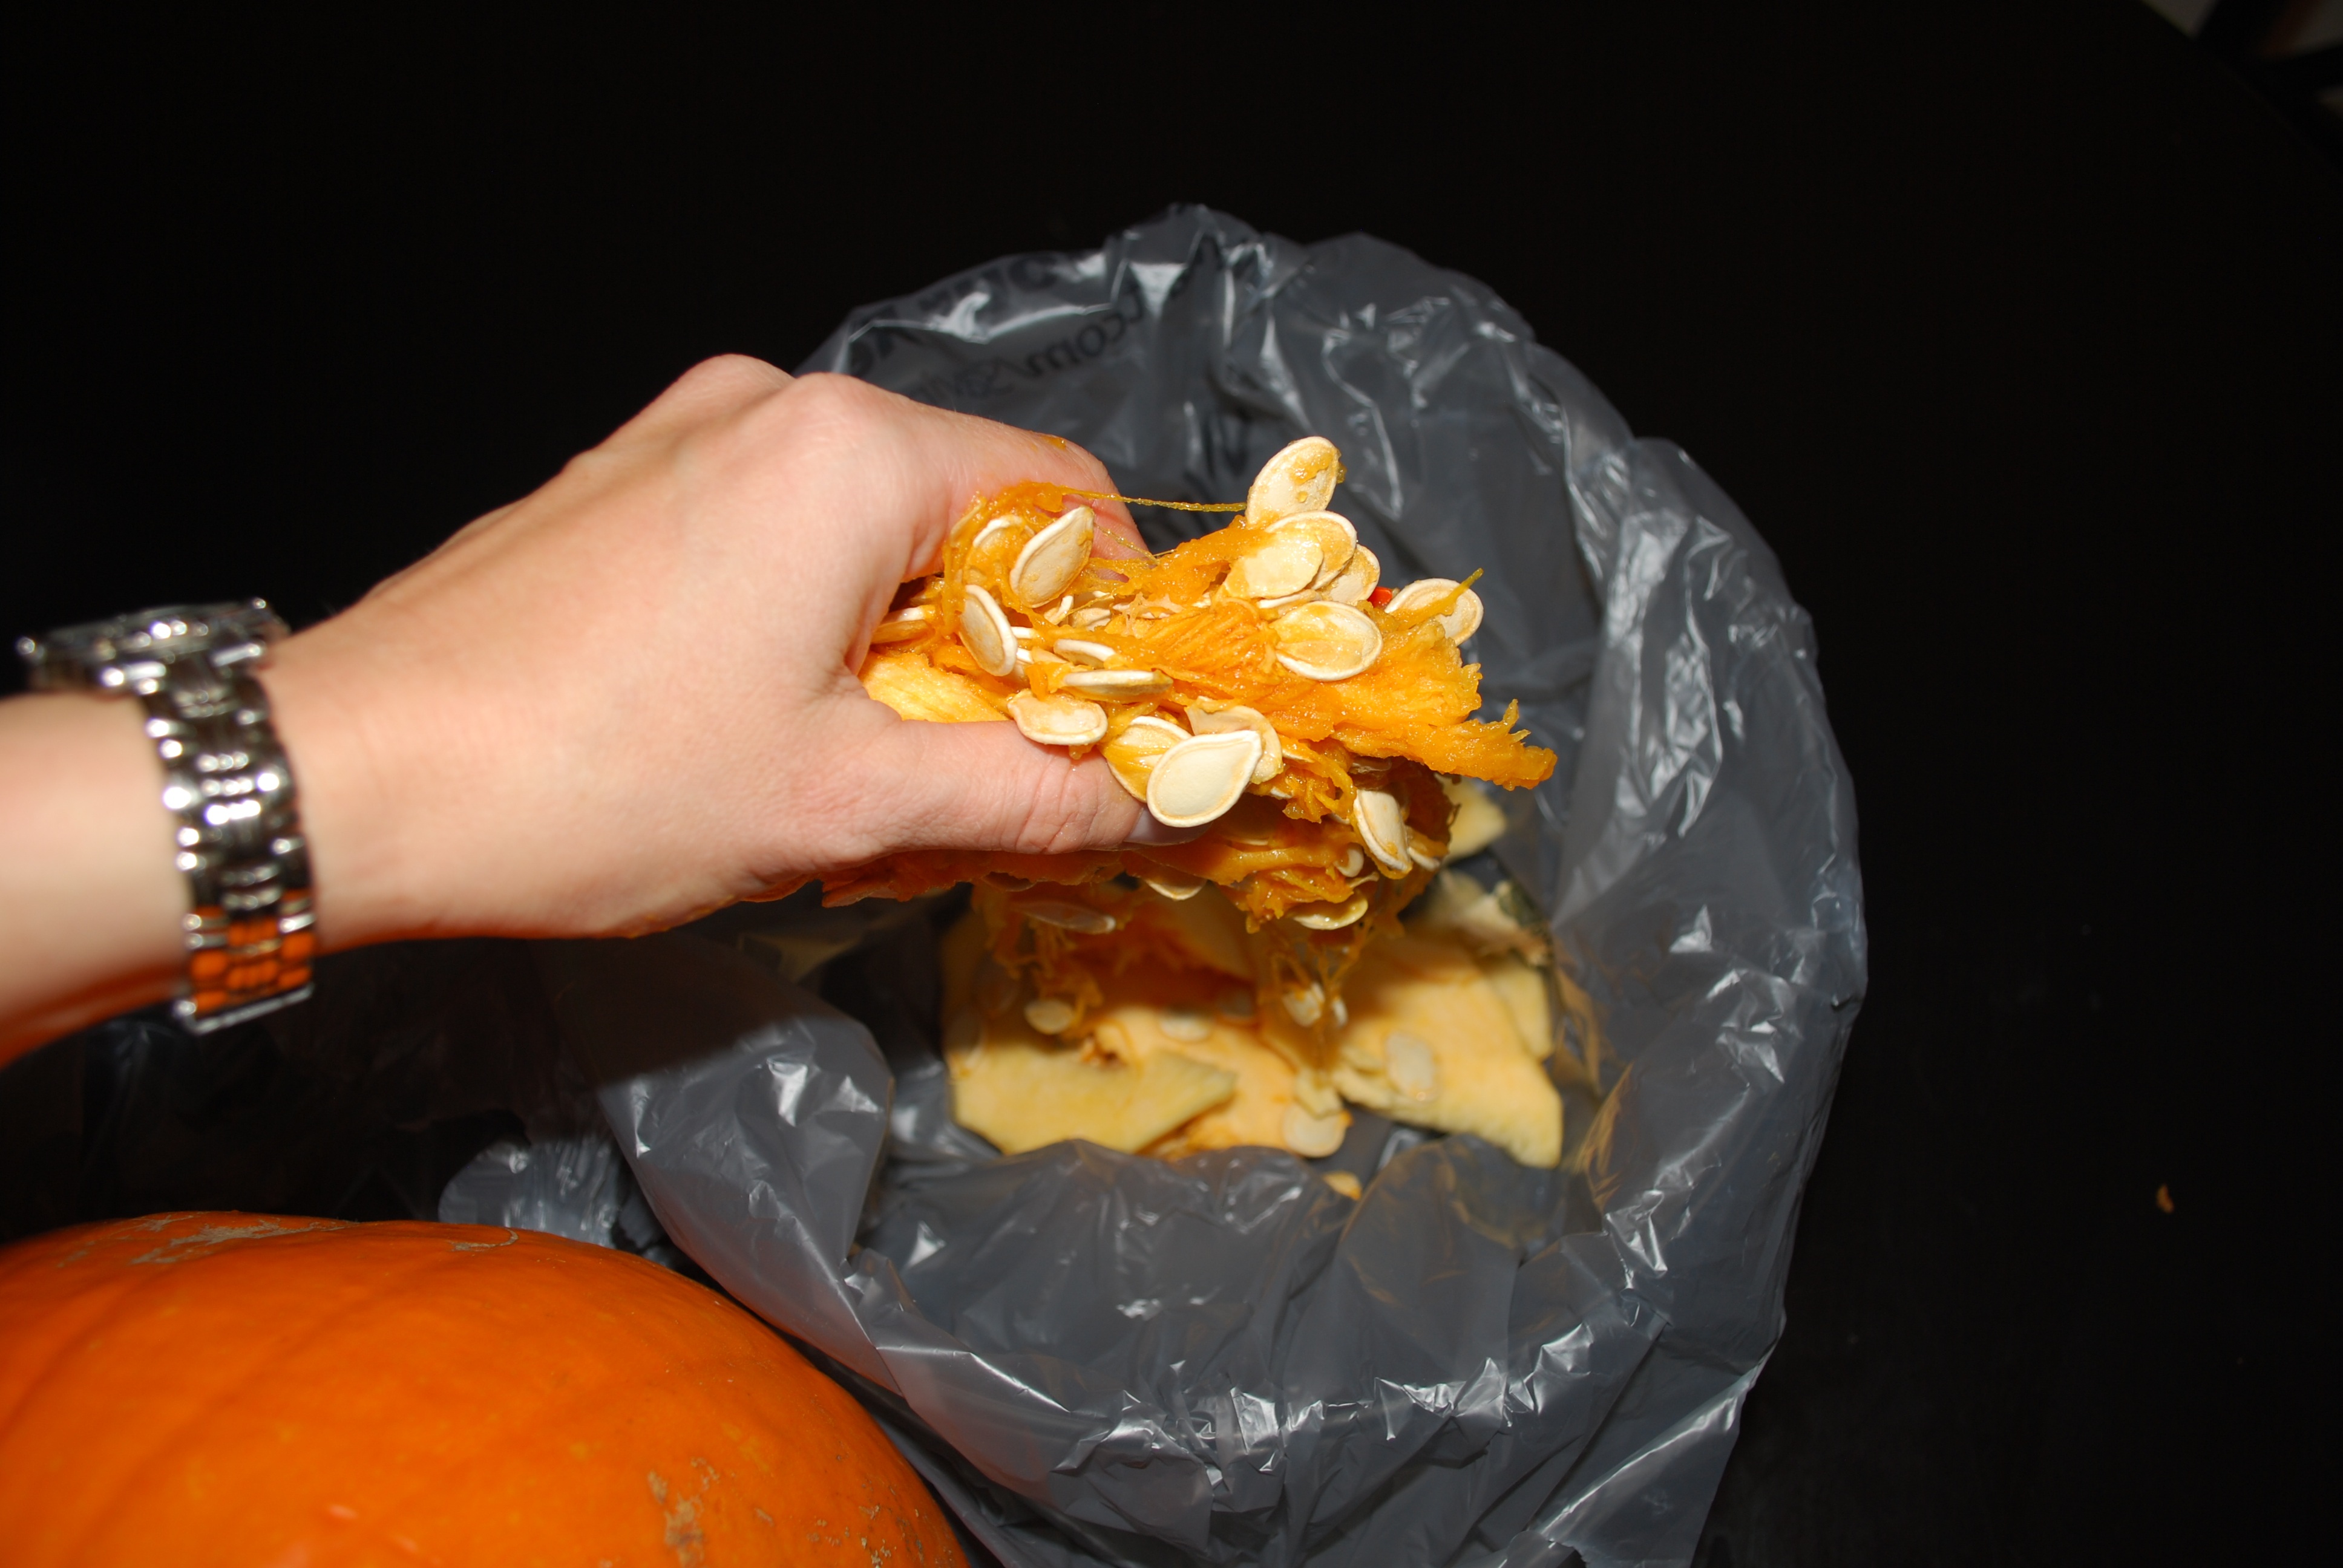
food, produce, pumpkin, yellow, seeds, rubbish, carving